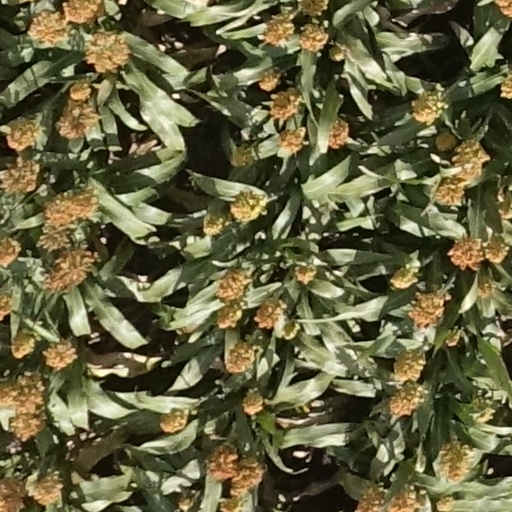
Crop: sorghum